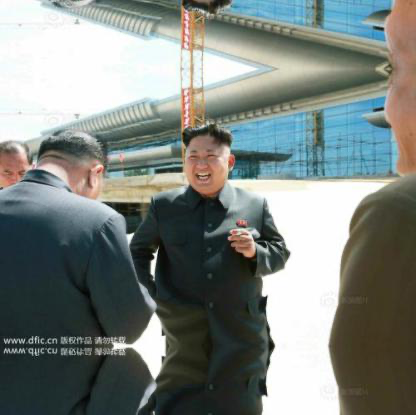
Objects in the image:
label: head
label: head
label: head
label: head